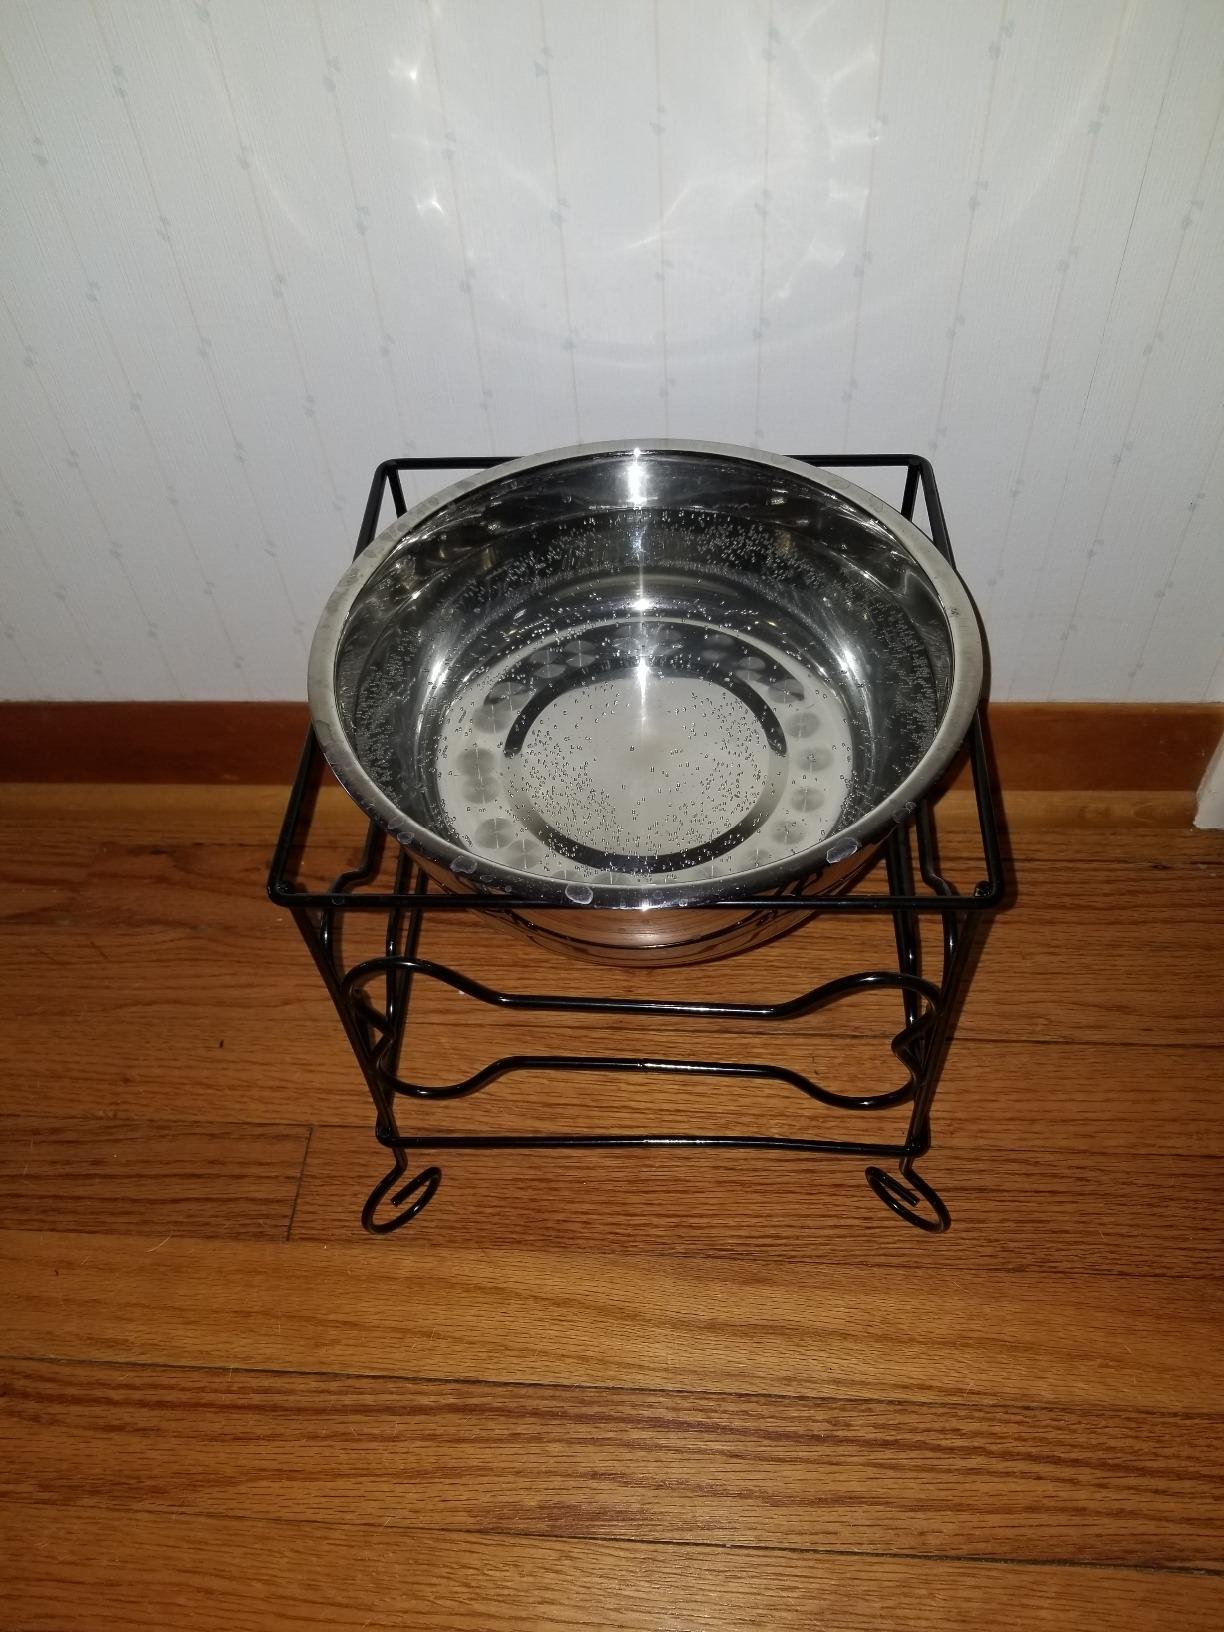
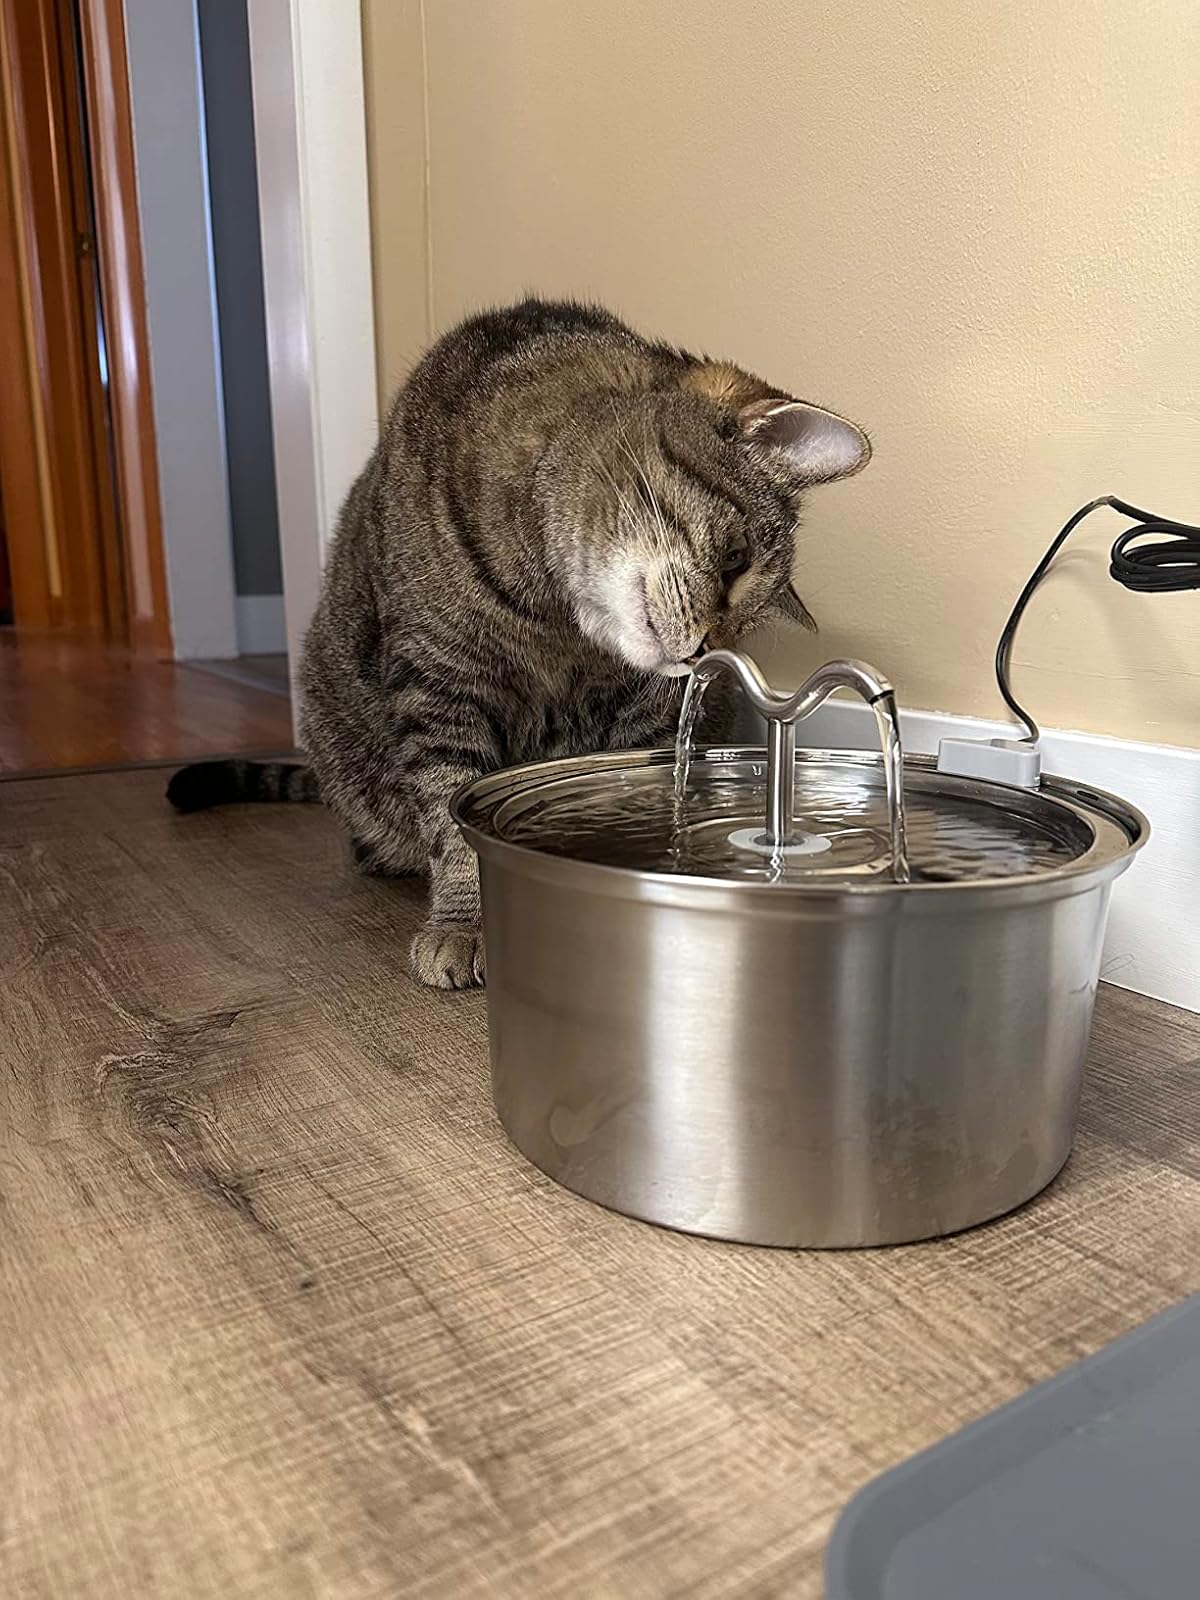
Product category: items_bowl
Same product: no